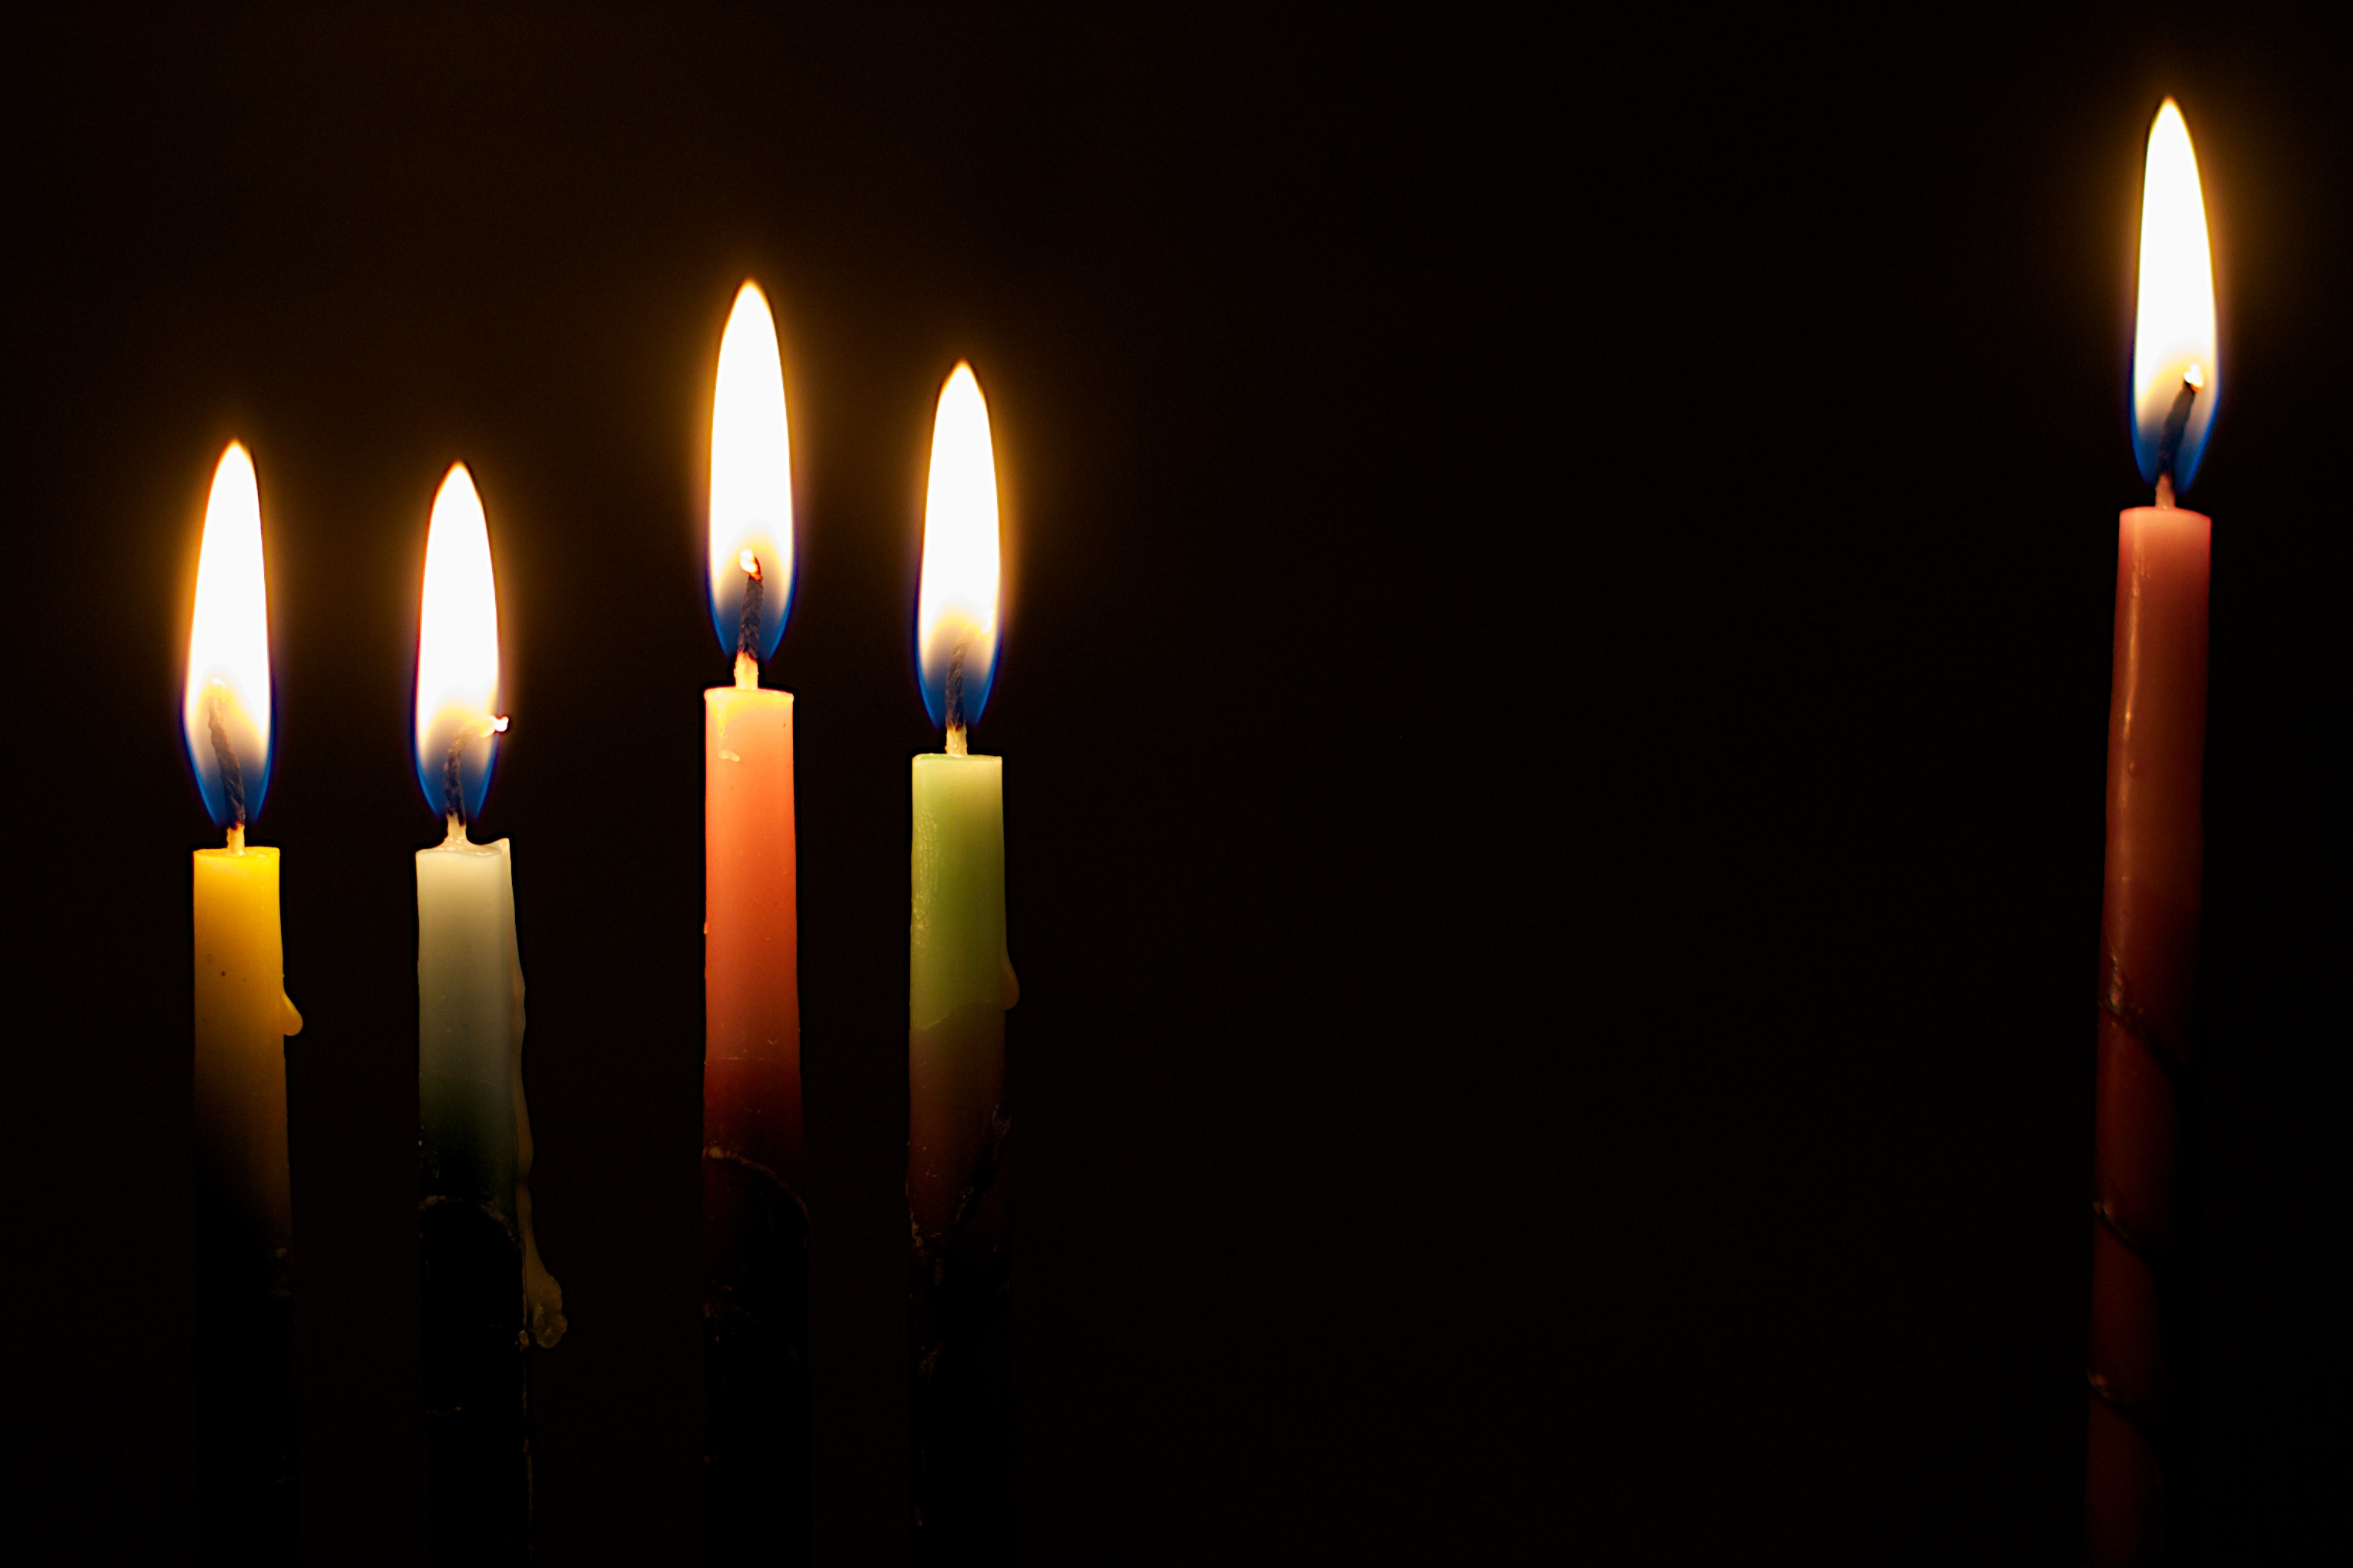
light, night, flame, darkness, street light, candle, lighting, light fixture